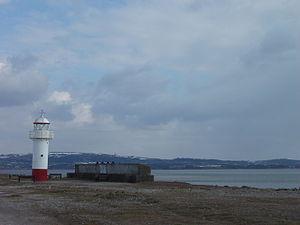
Le phare de Hodbarrow Haverigg est un phare situé sur Hodbarrow Point, près de Millom, dans le comté du Cumbria en Angleterre. Il est géré par l'autirité portuaire locale.